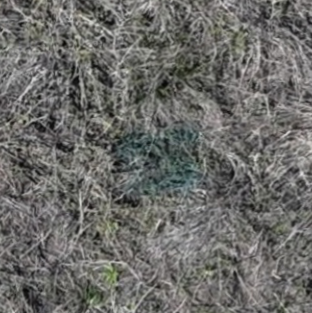
Month: may
Dye color: blue
Dye concentration: high